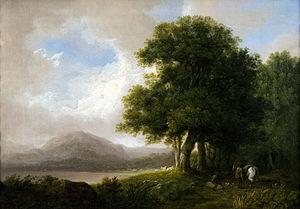
Skiddaw est une montagne dans le Lake District en Angleterre. Son sommet à 931 m d'altitude est le 6ᵉ plus haut d'Angleterre. Il est situé juste au nord de la ville de Keswick, en Cumbria, et domine l'horizon de cette partie des lacs septentrionaux. C'est la montagne la plus facile à gravir du Lake District. De nombreux guides de randonnées pédestres recommandent cette ascension aux marcheurs occasionnels. C'est le premier sommet d'un parcours de course de fells connu sous le nom de Bob Graham Round lorsque l'épreuve est disputée dans le sens des aiguilles d'une montre.